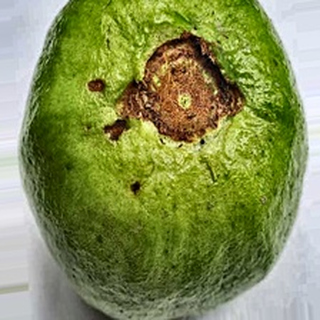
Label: guava_fruit_fly